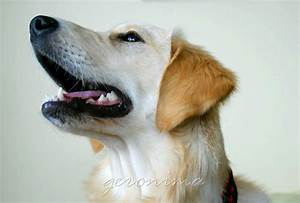
Label: cane